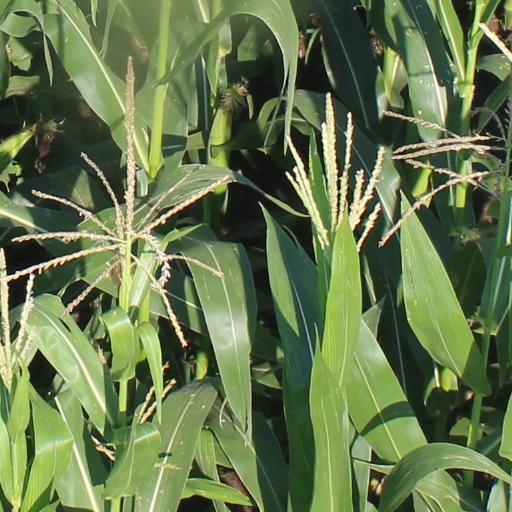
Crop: maize; corn